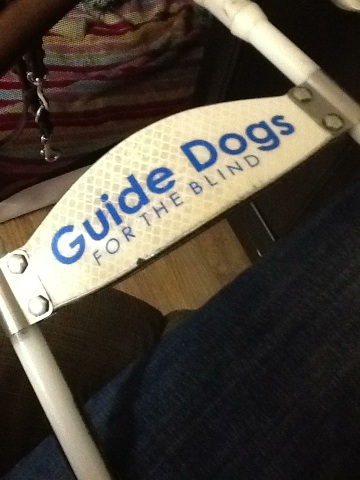Question: What does this say?
Answer: guide dogs for blind